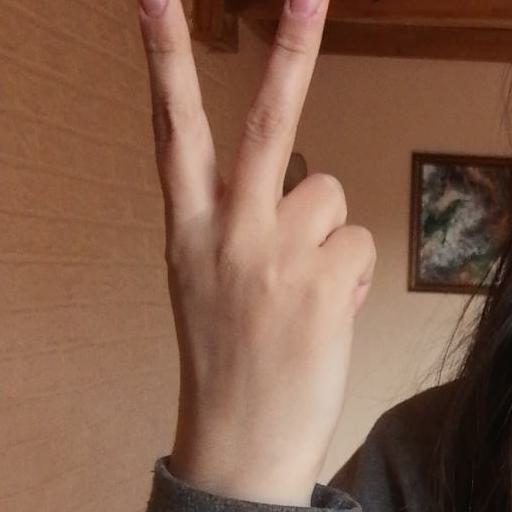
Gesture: peace_inverted